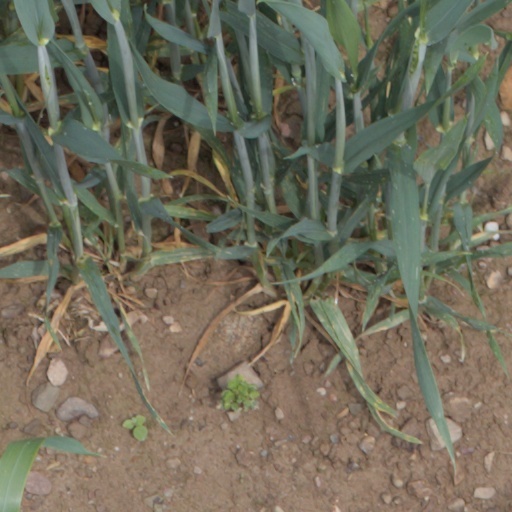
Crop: wheat